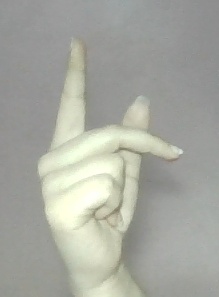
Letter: dha